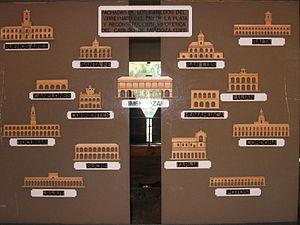
Les cabildos étaient des corps administratifs coloniaux chargés de diriger les municipalités à l'époque de l’Empire espagnol. Mis en place tant aux Philippines que dans toute l’Amérique, ils avaient été conçus en adaptant aux besoins nouveaux les anciennes mairies médiévales espagnoles, lesquelles se nommaient parfois également cabildos, par analogie avec les assemblées de chanoines des églises cathédrales ou collégiales. La dénomination complète par laquelle on avait coutume de désigner chacun d’eux était « Muy Ilustre Cabildo, Justicia y Regimiento de... ». Le cabildo espagnol ne procédait pas de Rome, mais fut une émanation de l’individualisme germanique.